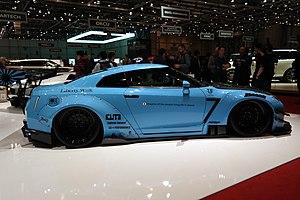
Salon international de l'automobile de Genève 2018